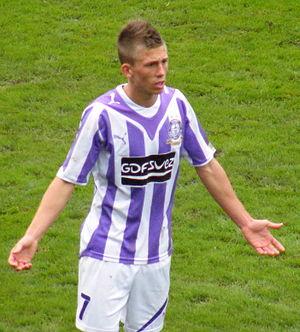
Krisztián Simon, né le 10 juin 1991 à Budapest, est un footballeur international hongrois qui évolue au poste de milieu de terrain au club allemand du TSV Munich.